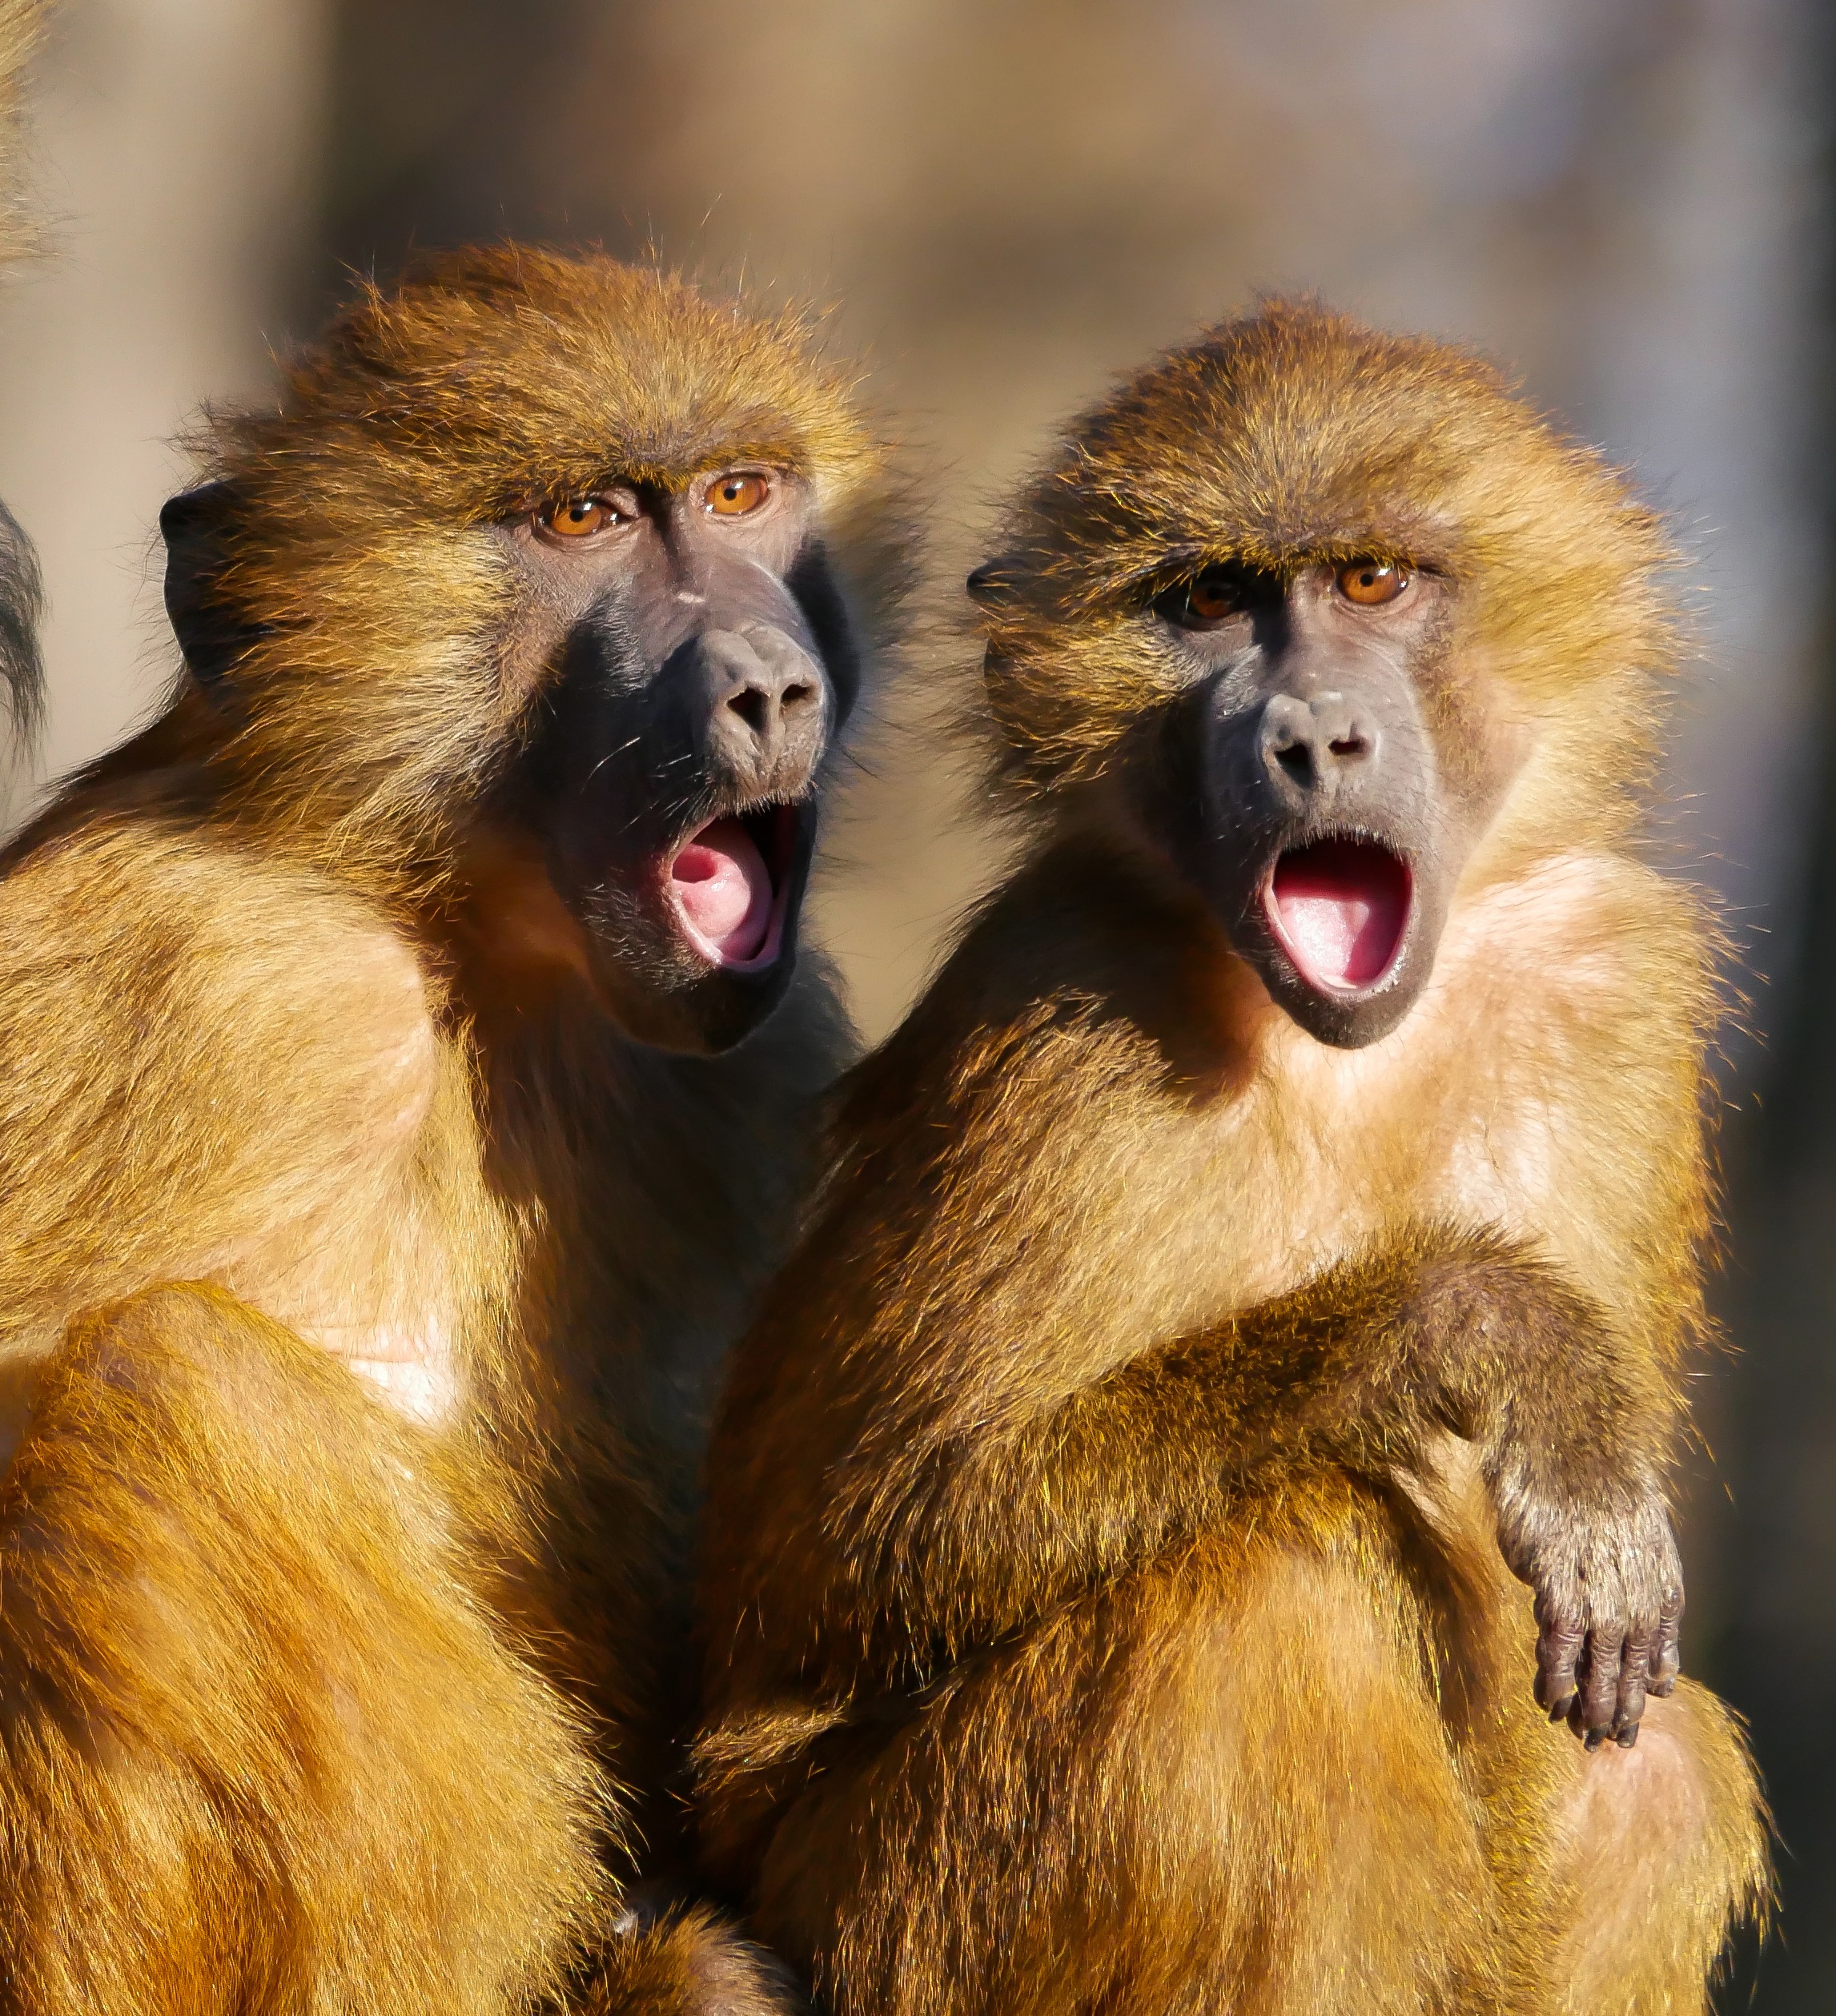
animal, wildlife, fur, mammal, two, together, fauna, primate, cry, sing, snout, ape, friends, baboon, call, shouts, macaque, organism, girlfriends, old world monkey, cohesion, according to, duet, berber monkeys, new world monkey, terrestrial animal